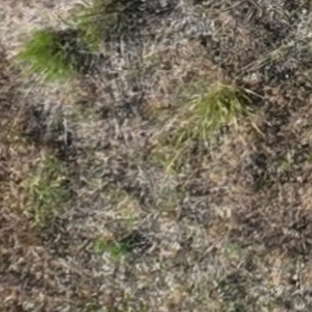
Month: july